Edward Legge (bishop)

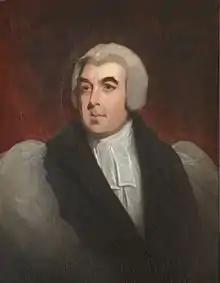
Portrait by John Partridge

Edward Legge (1767 – 27 January 1827) was an English churchman and academic. He was the Bishop of Oxford from 1816 and Warden of All Souls College, Oxford, from 1817.